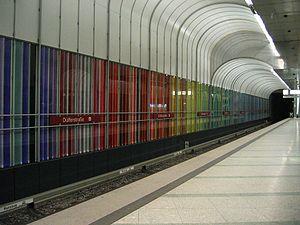
Le métro de Munich constitue avec la S-Bahn le cœur du réseau de transports en commun de la capitale de la Bavière. Le métro de Munich a été ouvert en 1971, à l'occasion des Jeux olympiques d'été de 1972 et s'étend sur 100 km avec un ratio de stations par habitants très haut. La densité de son équipement en escaliers roulants et en ascenseurs ainsi que la qualité des correspondances assurées font du métro de Munich l'un des plus conviviaux d'Europe.